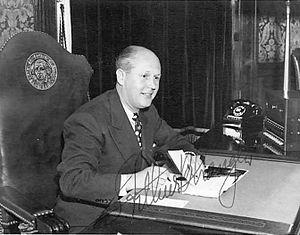
Arthur Bernard Langlie fut maire de la ville de Seattle de 1938 à 1940. Il fut également gouverneur de l'État de Washington de 1941 à 1945 et de 1949 à 1957. Il s'agit du seul maire de Seattle à avoir été également gouverneur de l'État de Washington.